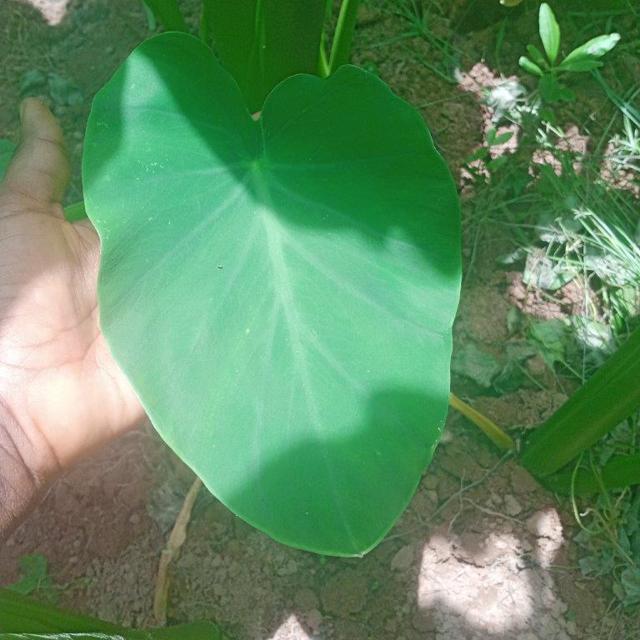
Label: Healthy